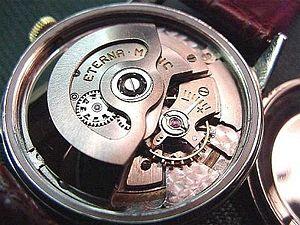
Une montre à remontage automatique est une montre mécanique dont le remontage s'effectue grâce à un mécanisme qui permet de réarmer le ressort du barillet durant le port de la montre. Ainsi les mouvements effectués par le porteur emmagasinent de l'énergie qui active le mouvement de la montre. Une montre automatique dispose d'une réserve de marche, variable selon les modèles, avant de s'arrêter. Les personnes qui désirent conserver plusieurs montres en fonctionnement sans avoir à les porter peuvent faire usage d'un tourne-montre.